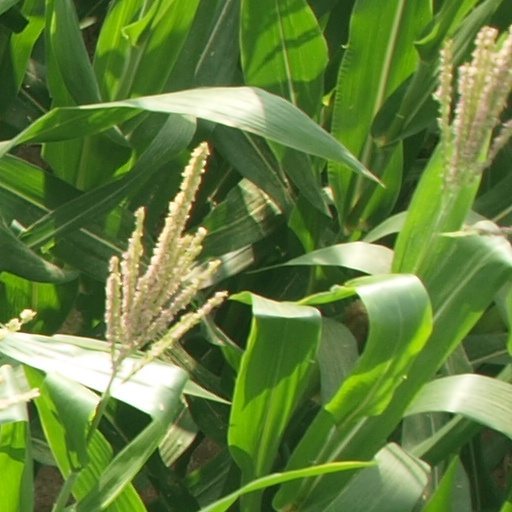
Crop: maize; corn